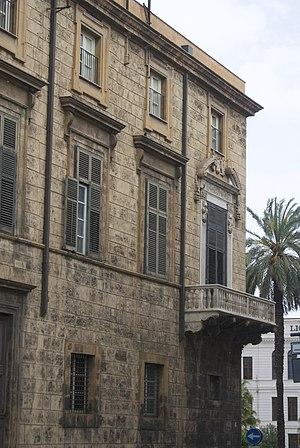
Palerme-Palais de l'Archevêché-Musée diocésien- d'art lythurgique avec les oeuvres de la Cathédrale attenante. Italiano: Palermo-Palazzo Arcivescovile-Balcone sul Cassero di Vincenzo Gagini,